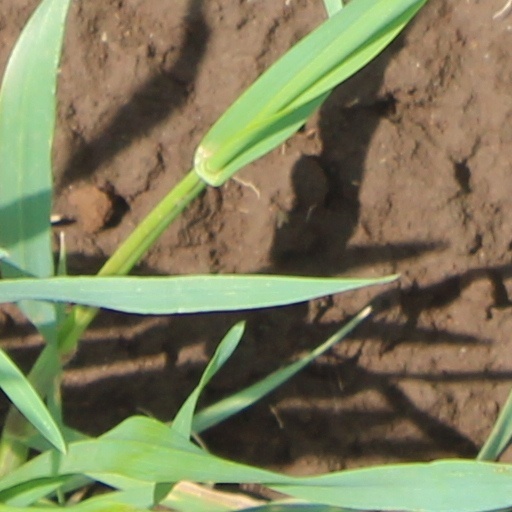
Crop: wheat